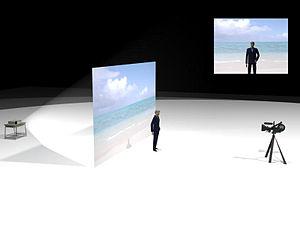
La transparence est un procédé mêlant dans un plan une projection de film à une prise de vues, employé en studio pour donner l’illusion de voir derrière les comédiens une scène — filmée auparavant — dont on veut faire croire qu’elle se déroule en même temps que le jeu des comédiens.
La projection arrière, ou transparence, est une technique cinématographique et un procédé d'optique qui consistent à projeter une image sur un écran depuis l'arrière de l'écran ; les caractéristiques de l'écran permettant la vision de l'image par l'avant comme pour une projection ordinaire.